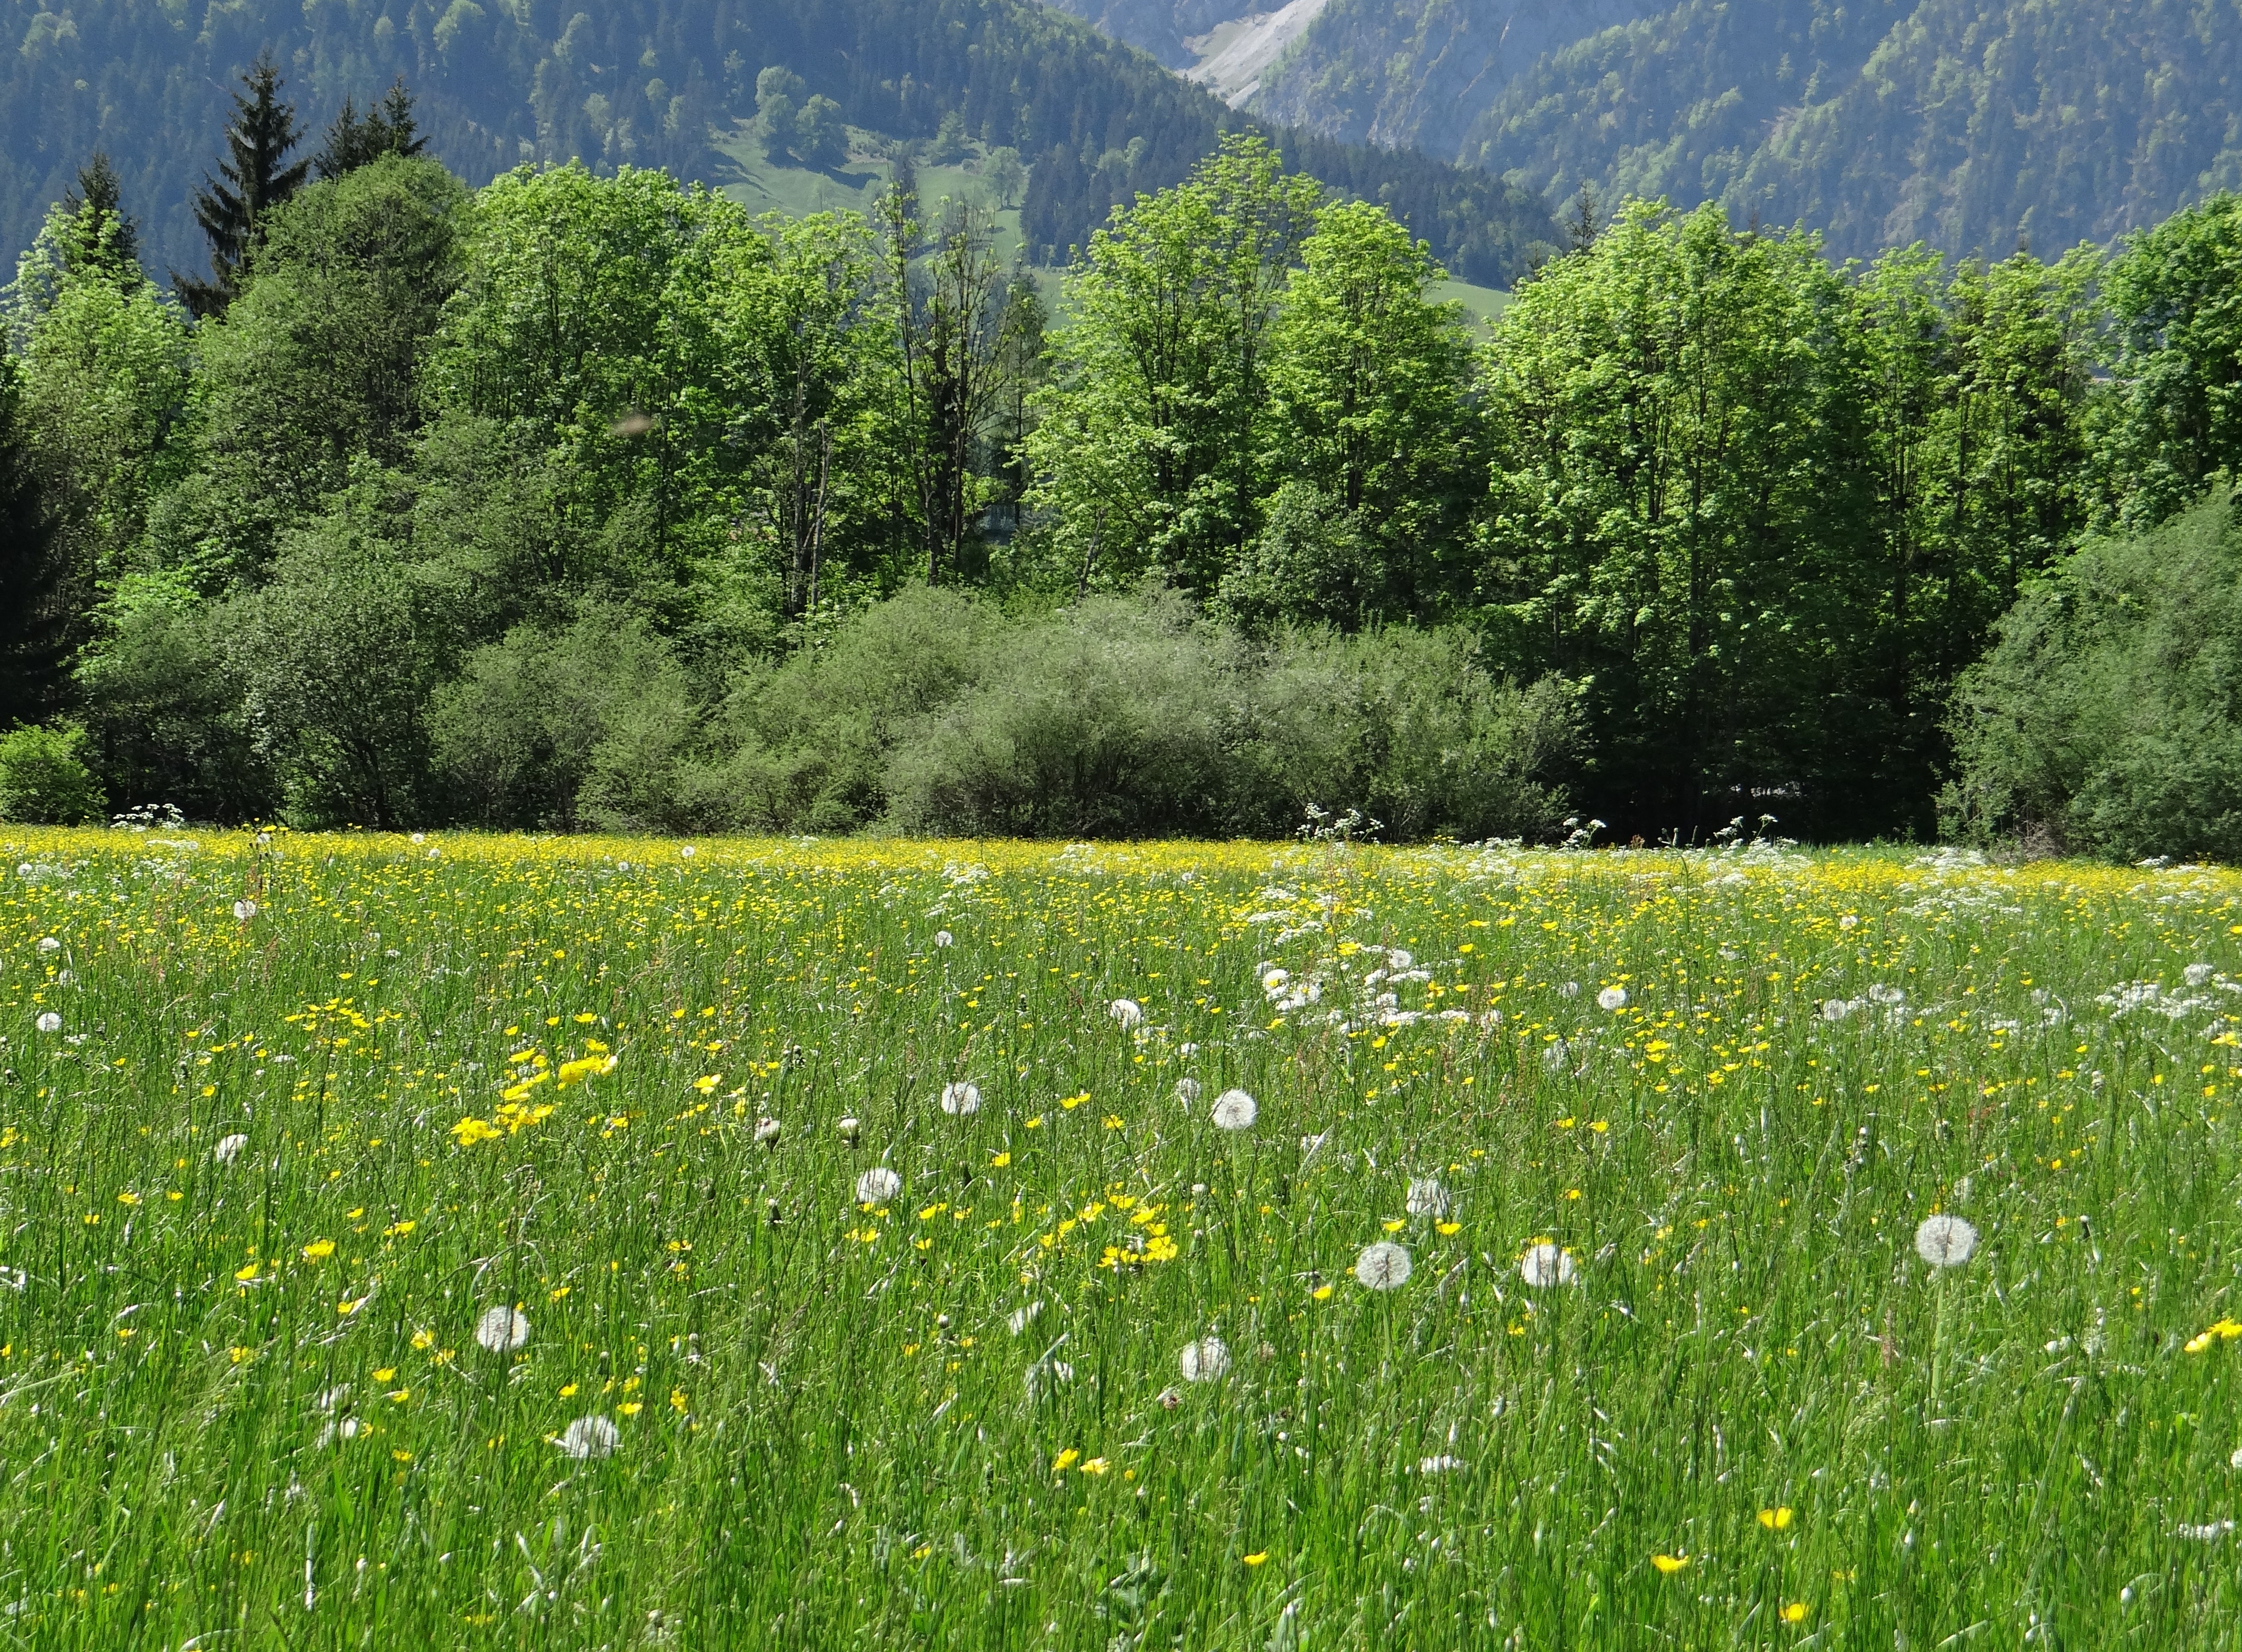
landscape, tree, nature, forest, grass, wilderness, mountain, plant, field, lawn, meadow, dandelion, prairie, flower, mountain range, green, pasture, flora, plain, wildflower, grassland, vegetation, plateau, woodland, habitat, ecosystem, grasses, rural area, spring meadow, natural environment, geographical feature, grass family